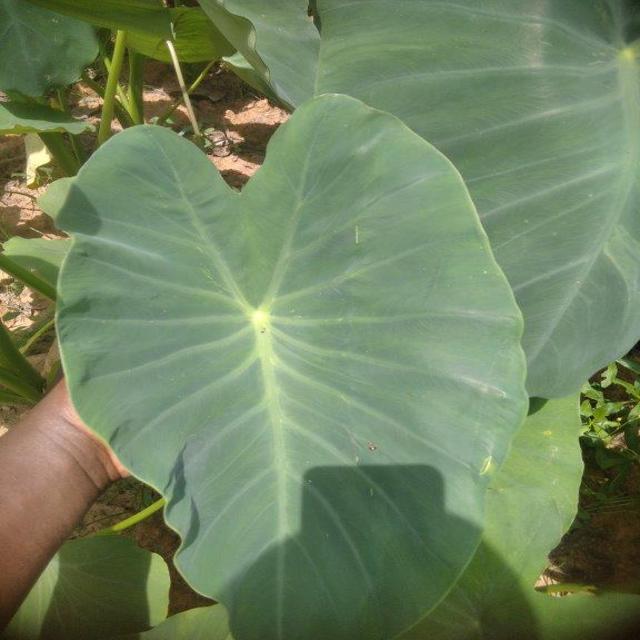
Label: Healthy